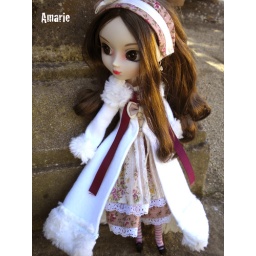
Not my doll. Property of Sandiona. Amazing and elegance girl dressed by Fer&amp;amp;Uzume, dress and coat handmade by him :)